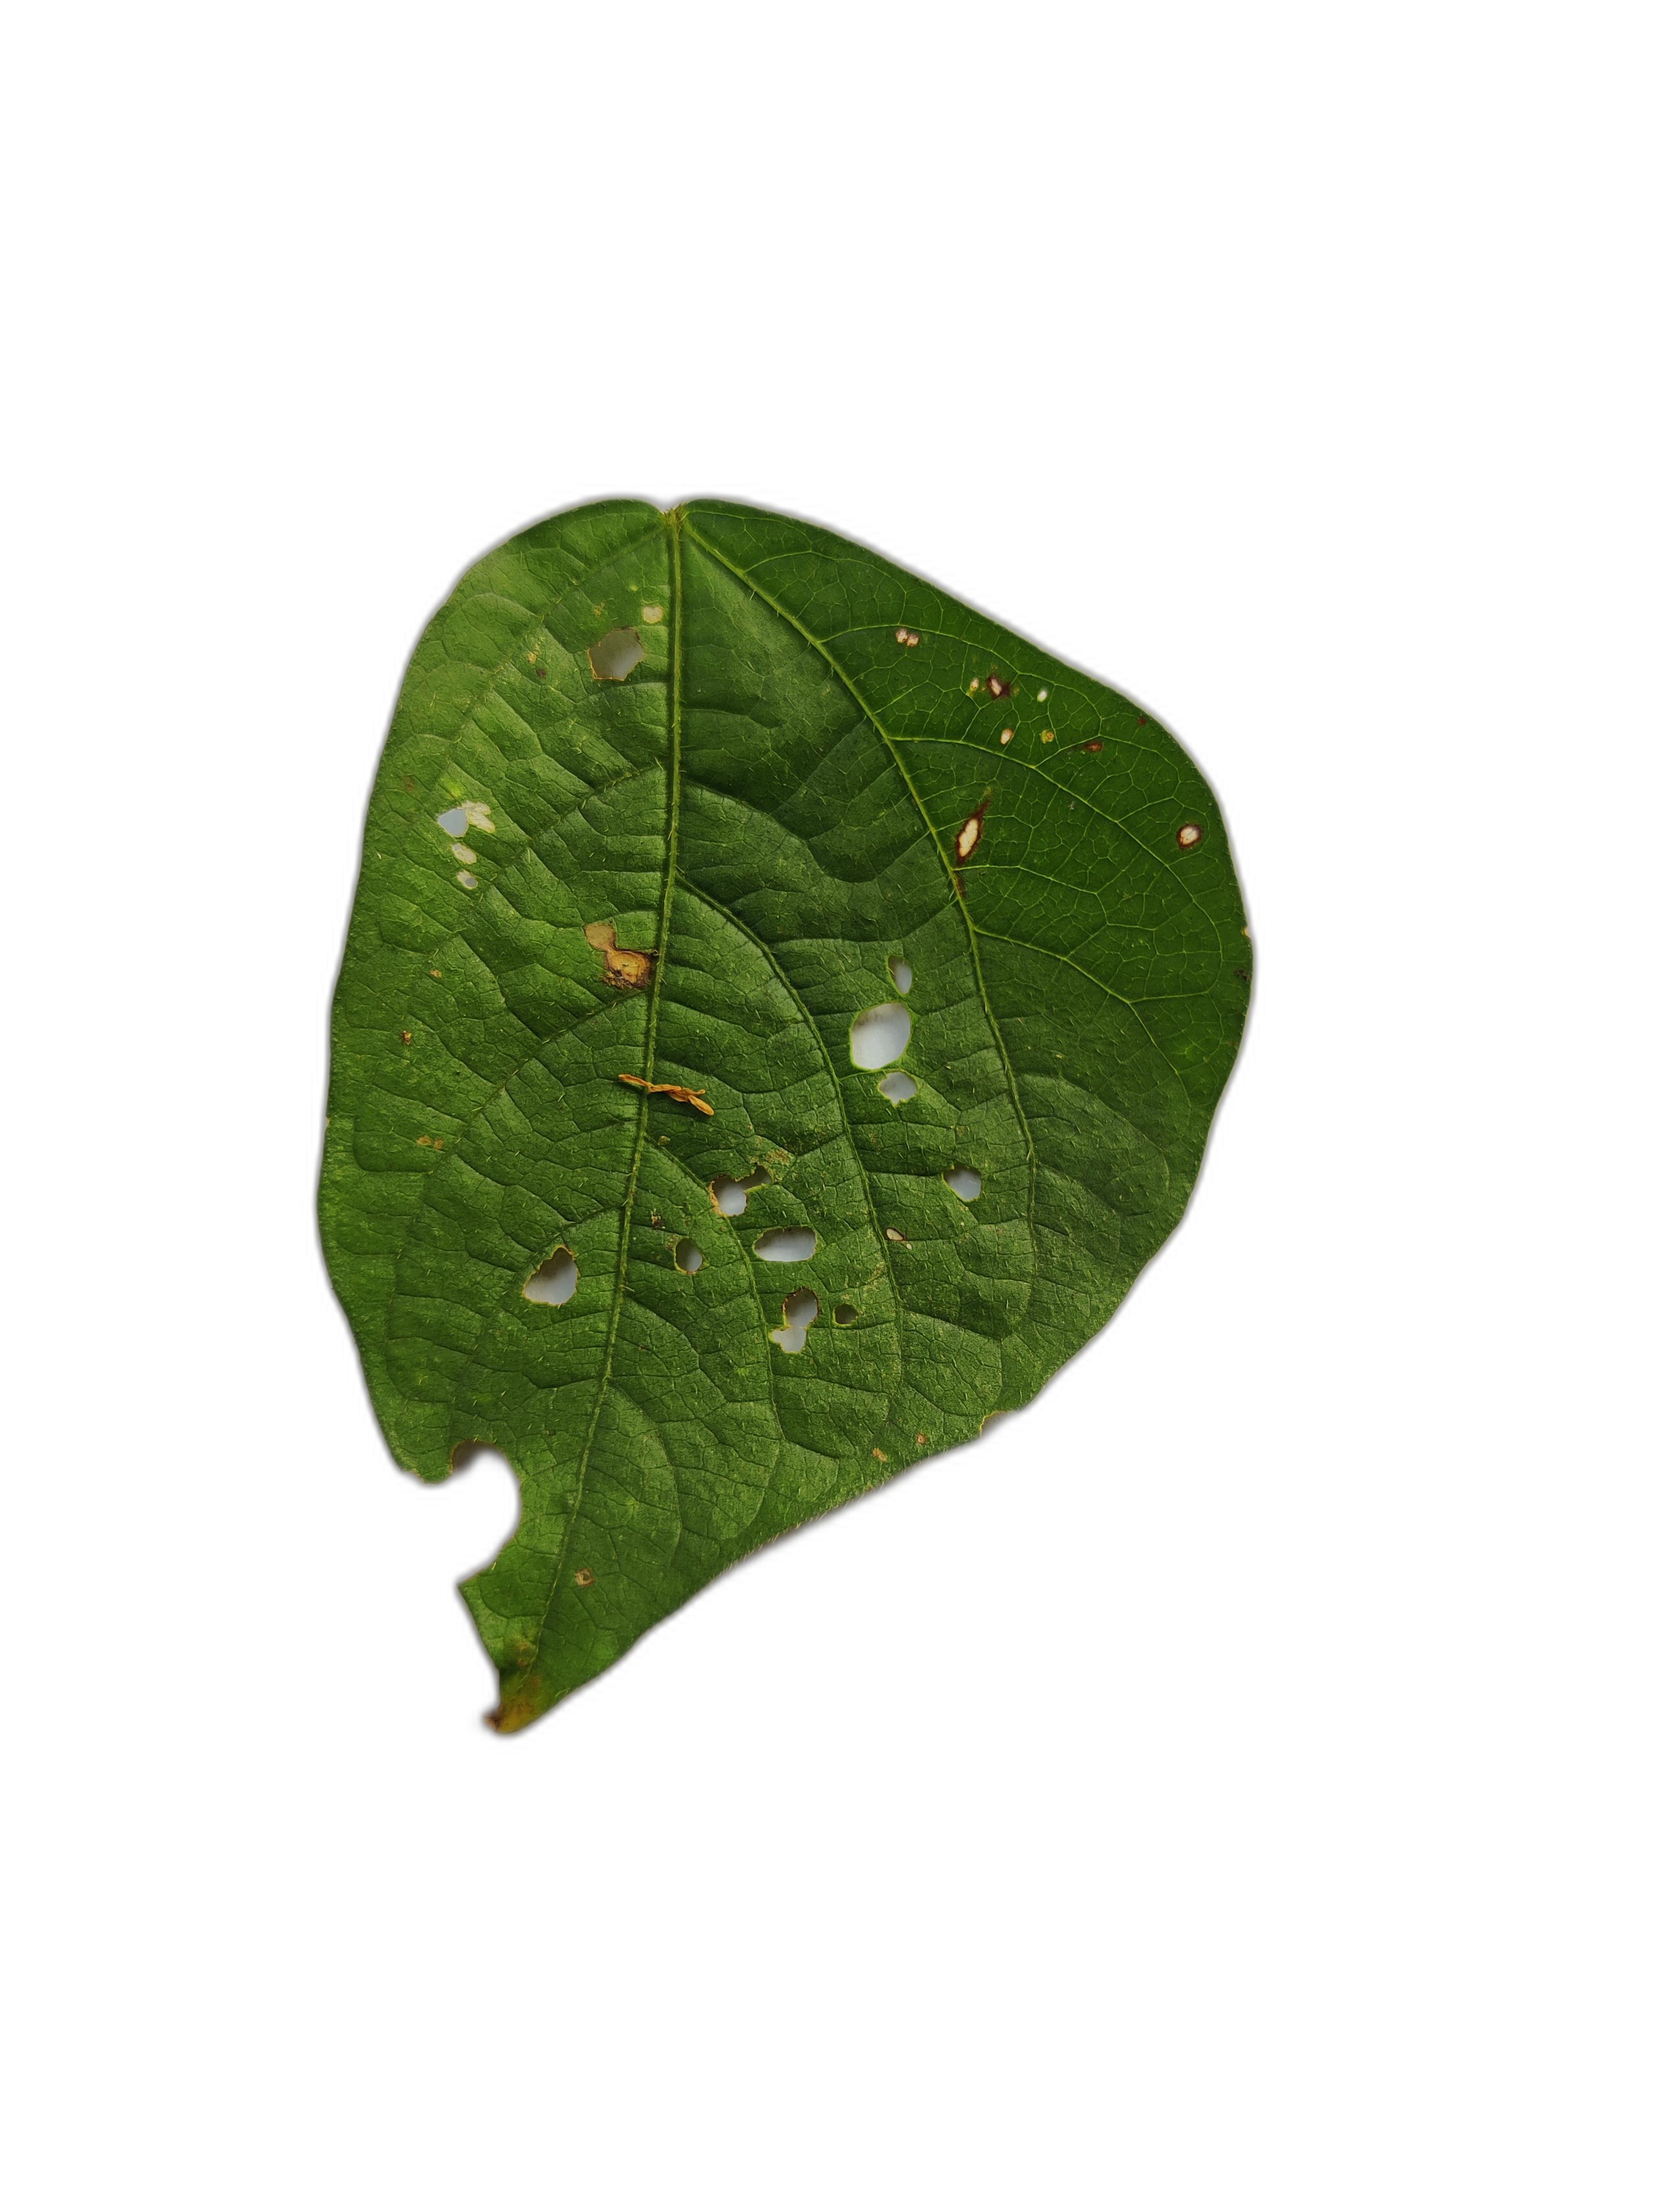
Label: Cercospora leaf spot